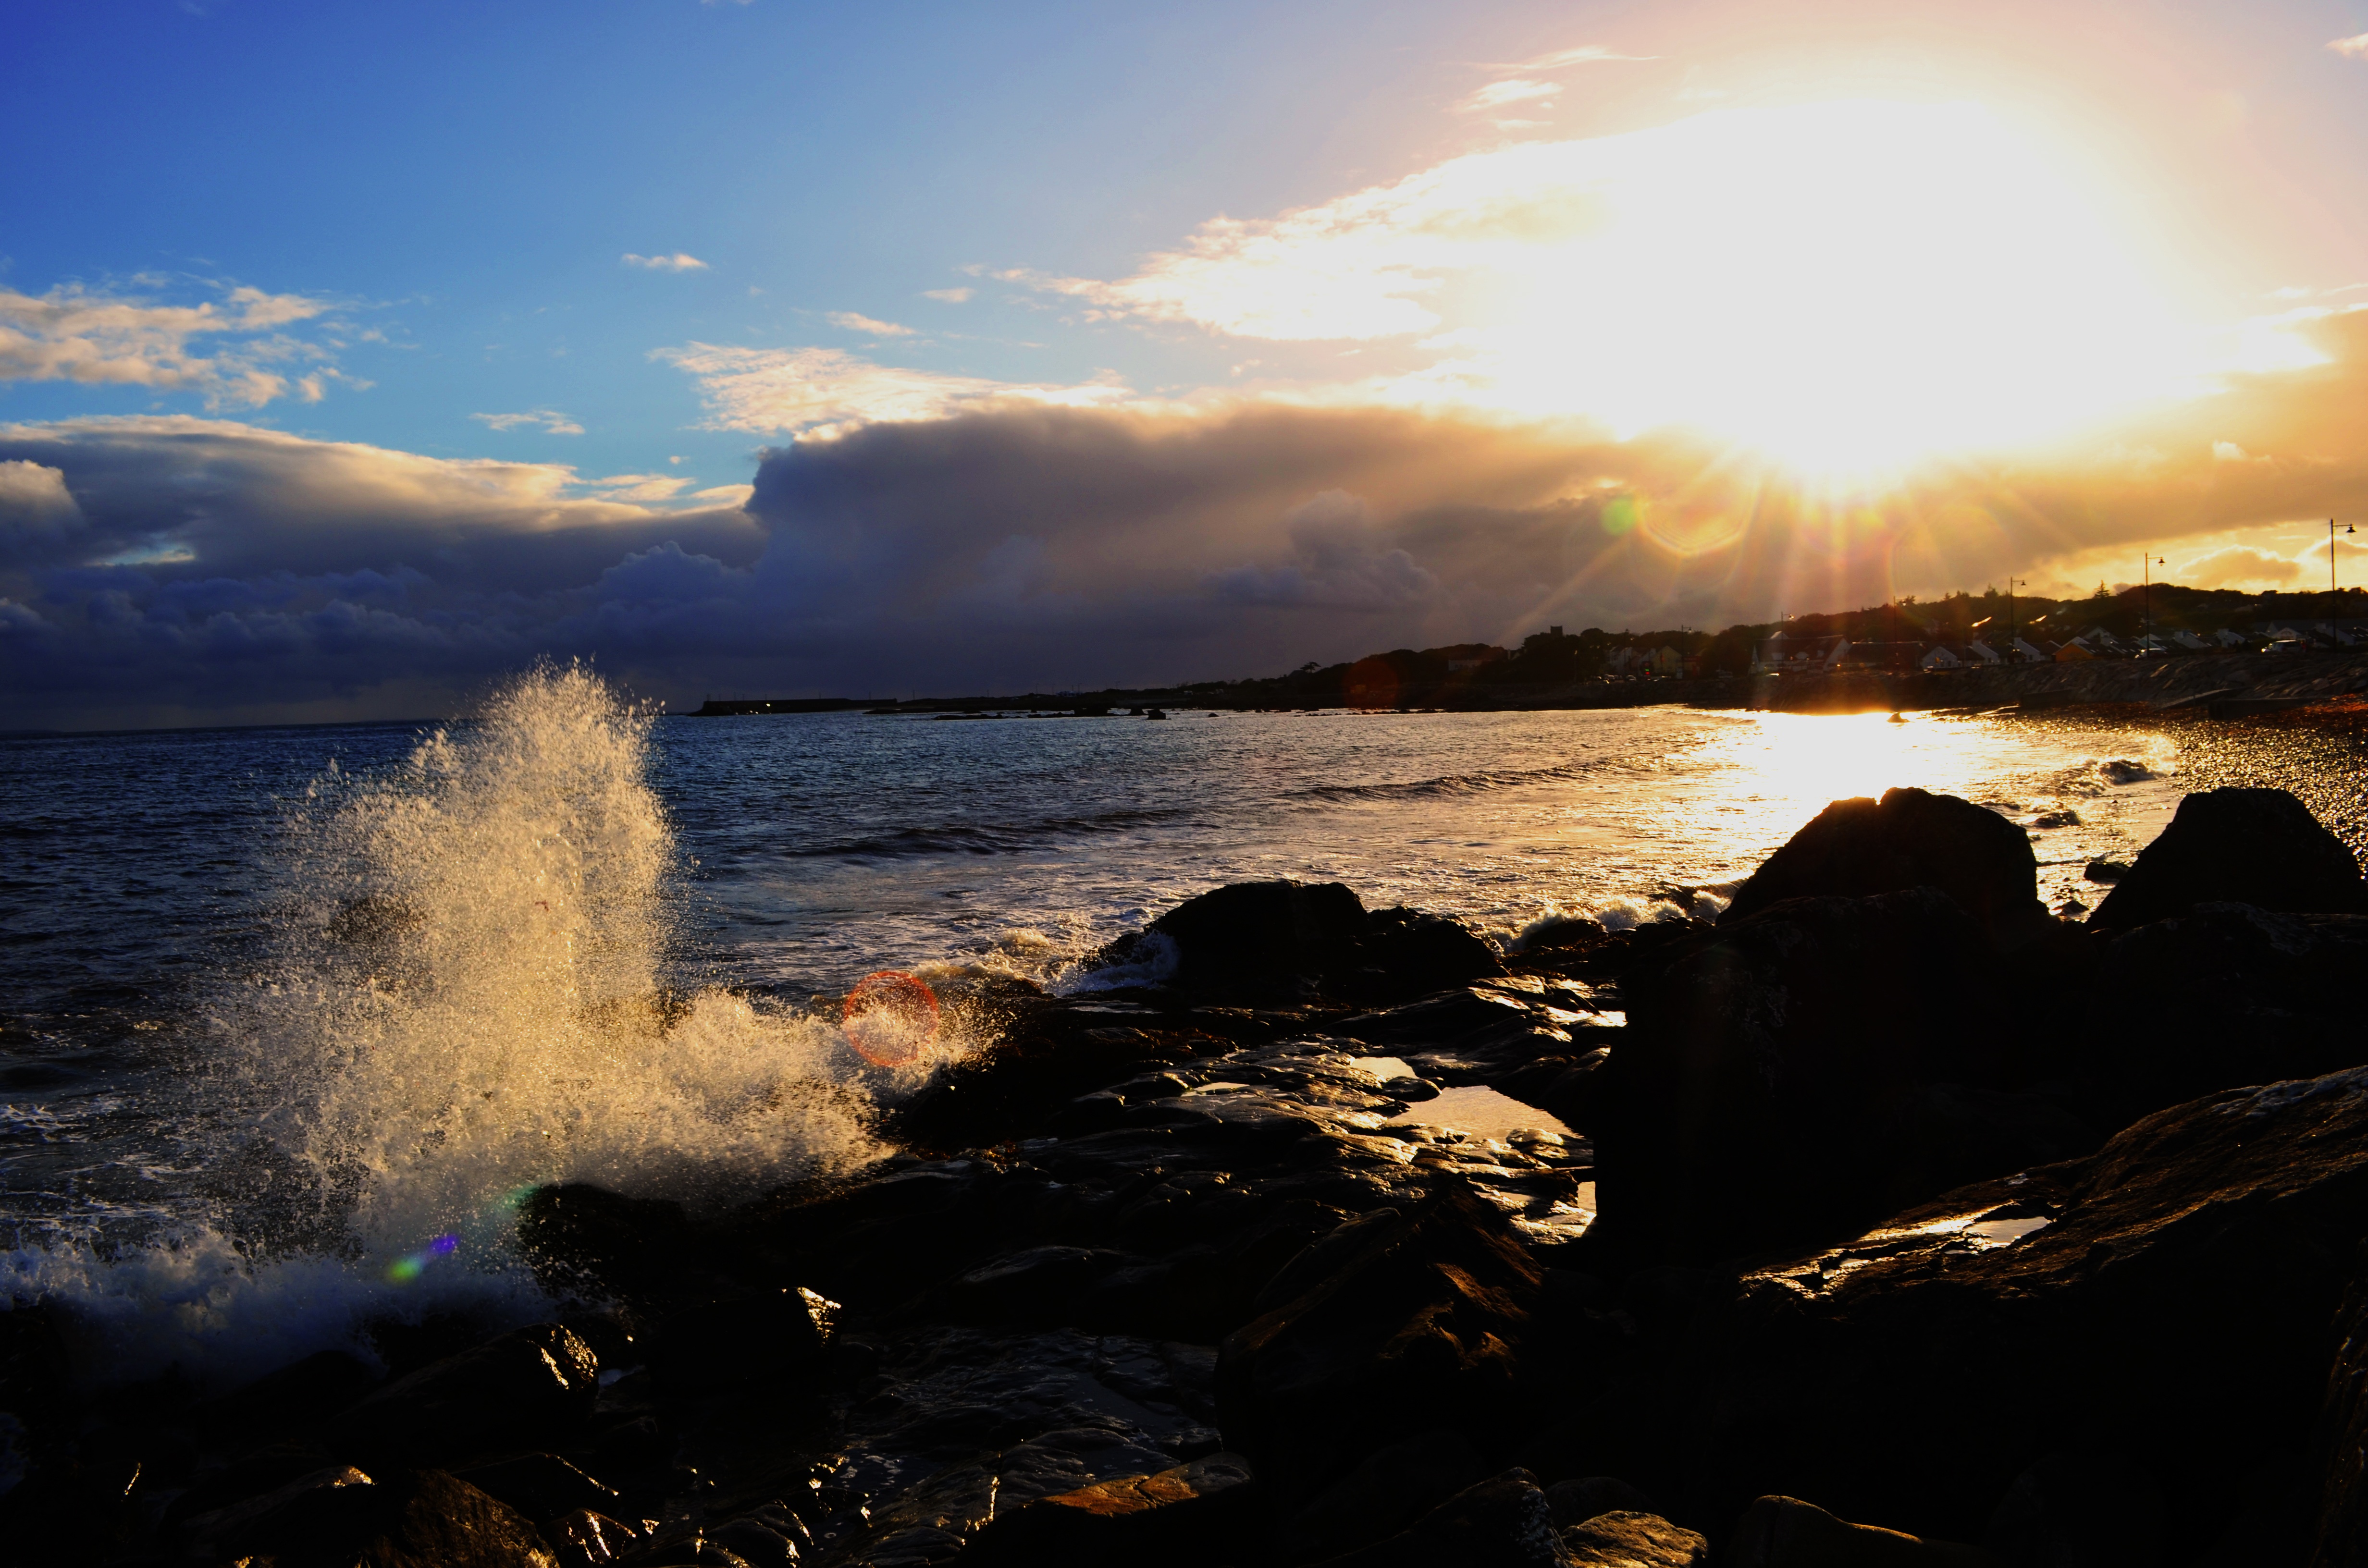
beach, sea, coast, nature, rock, ocean, horizon, cloud, sky, sun, sunrise, sunset, sunlight, morning, shore, wave, dawn, dusk, evening, reflection, bay, body of water, meteorological phenomenon, atmospheric phenomenon, wind wave